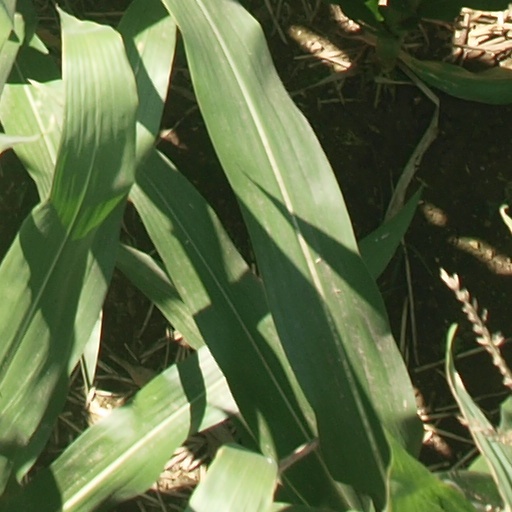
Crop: maize; corn